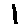
Label: 1